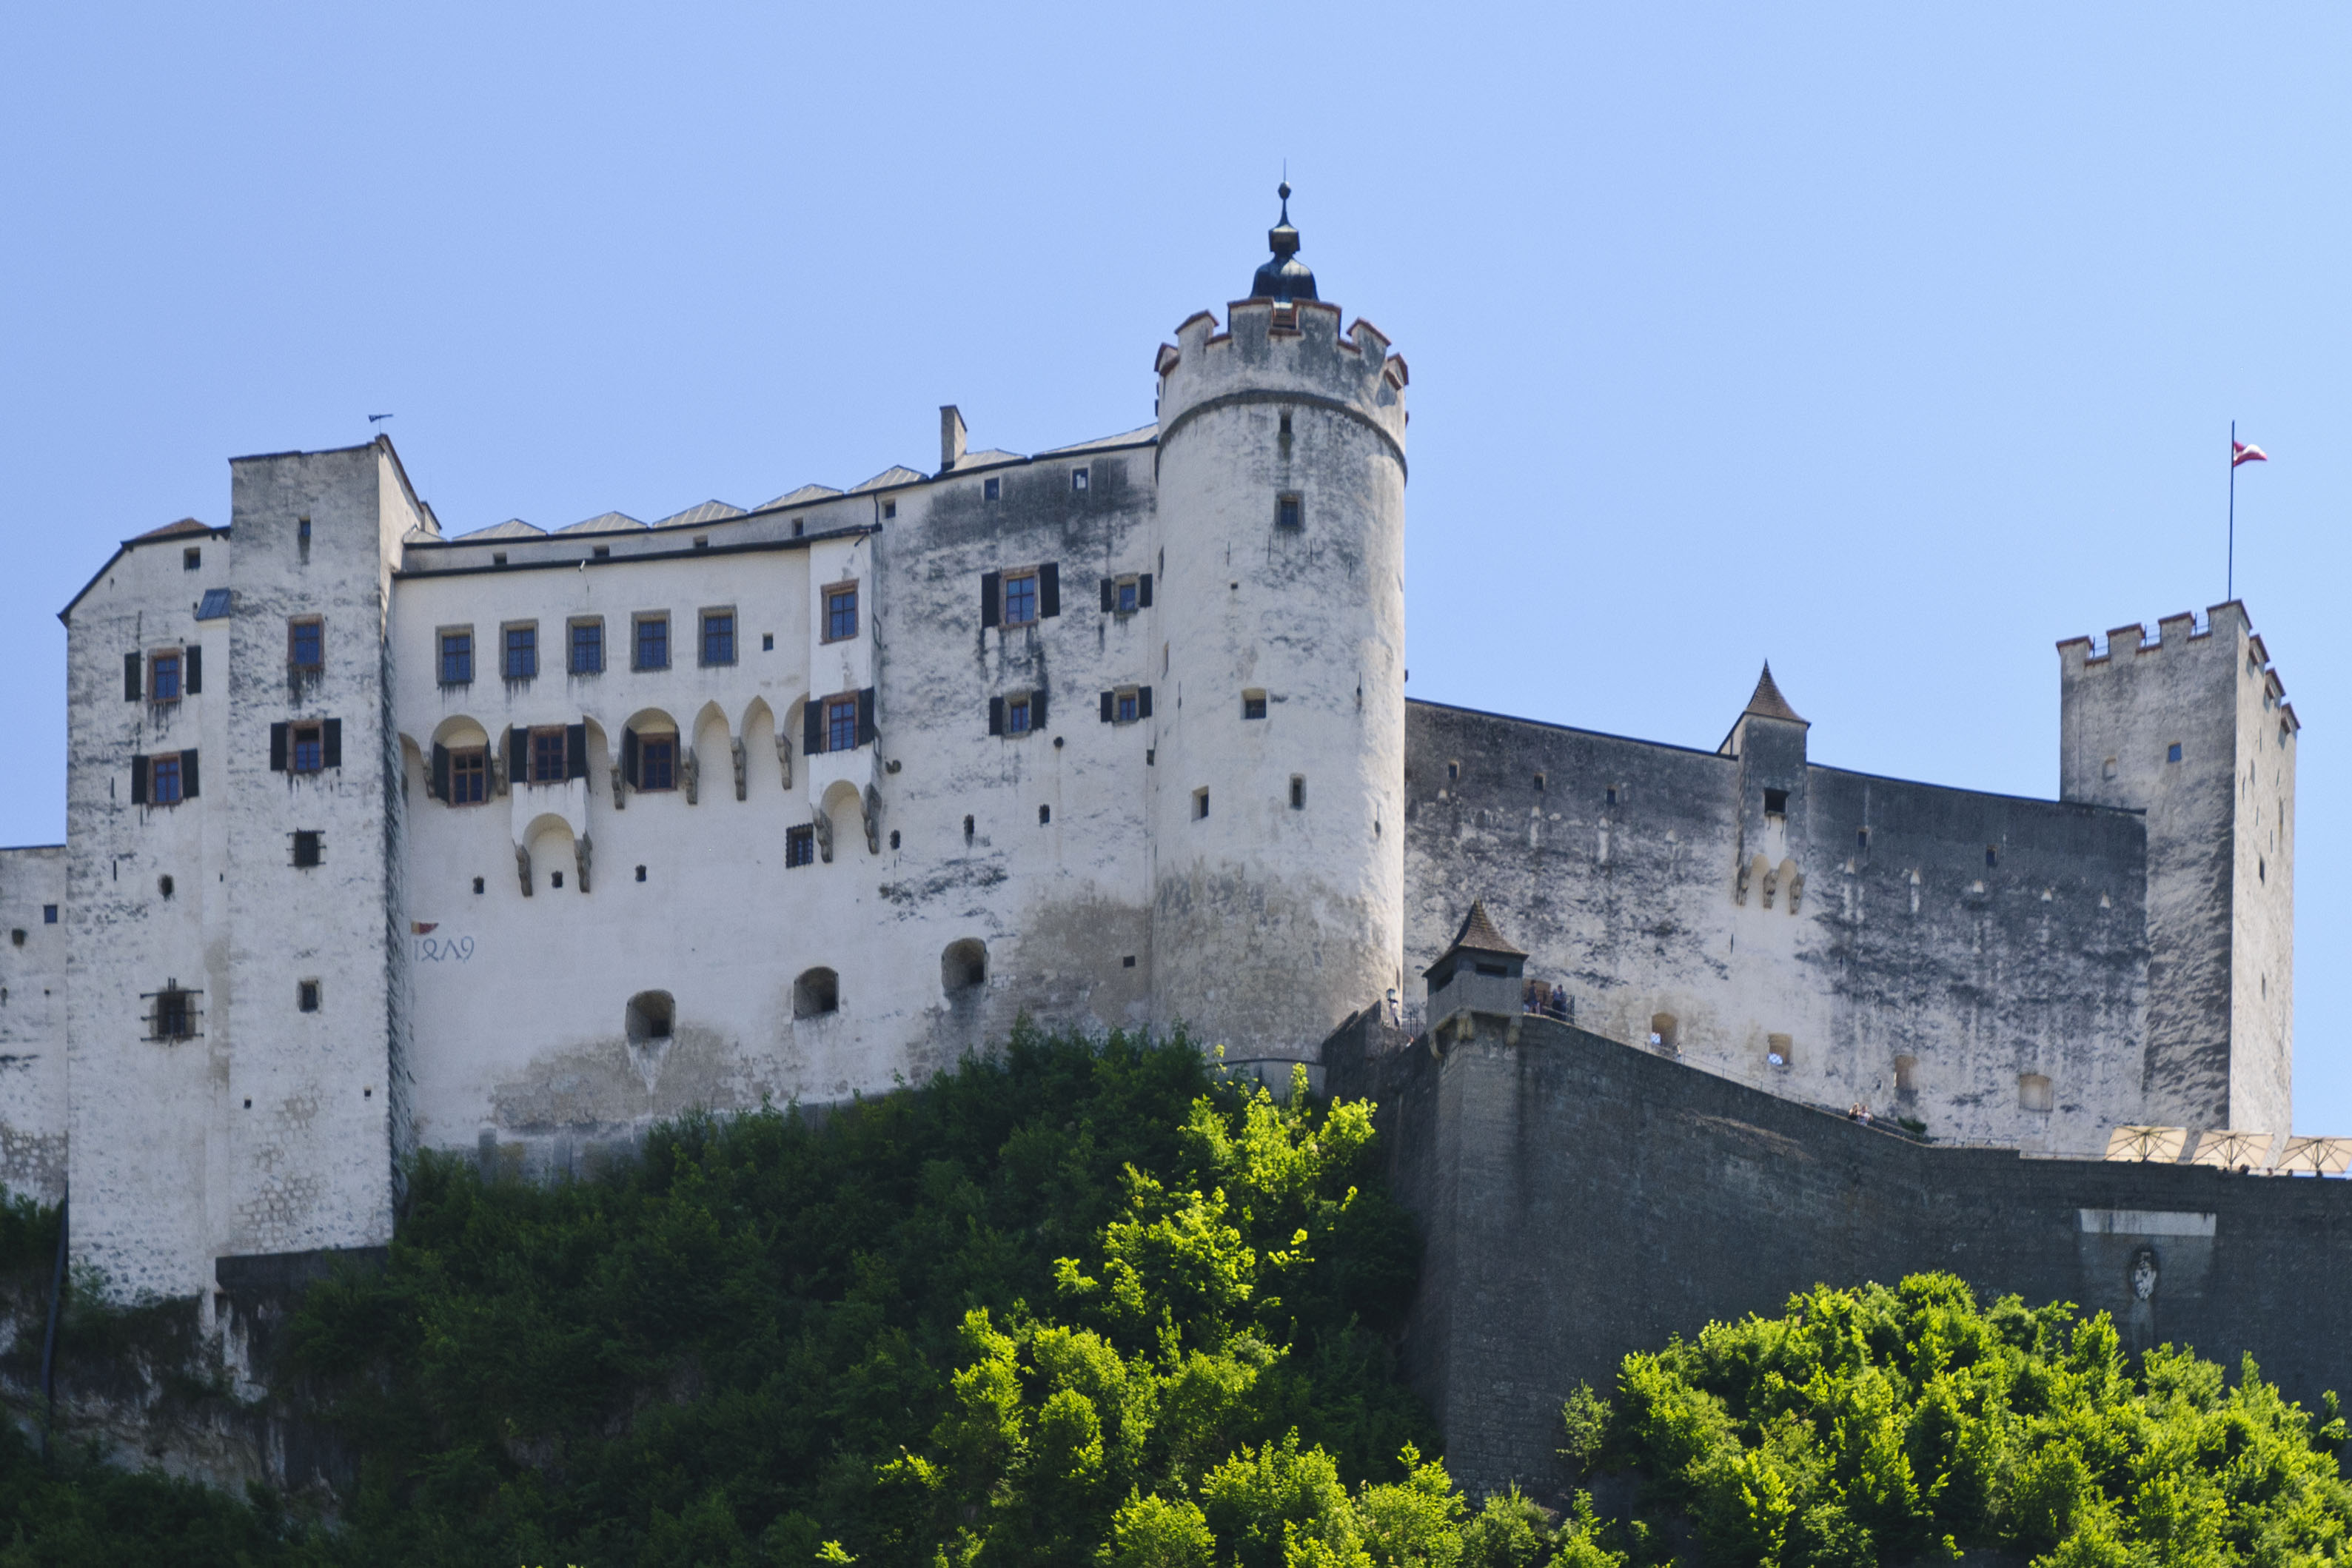
building, chateau, tower, castle, nikon, fortification, waterway, monastery, salzburg, moat, d300, salisburgo, historic site, water castle